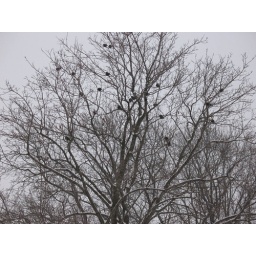
birds sitting in a tree